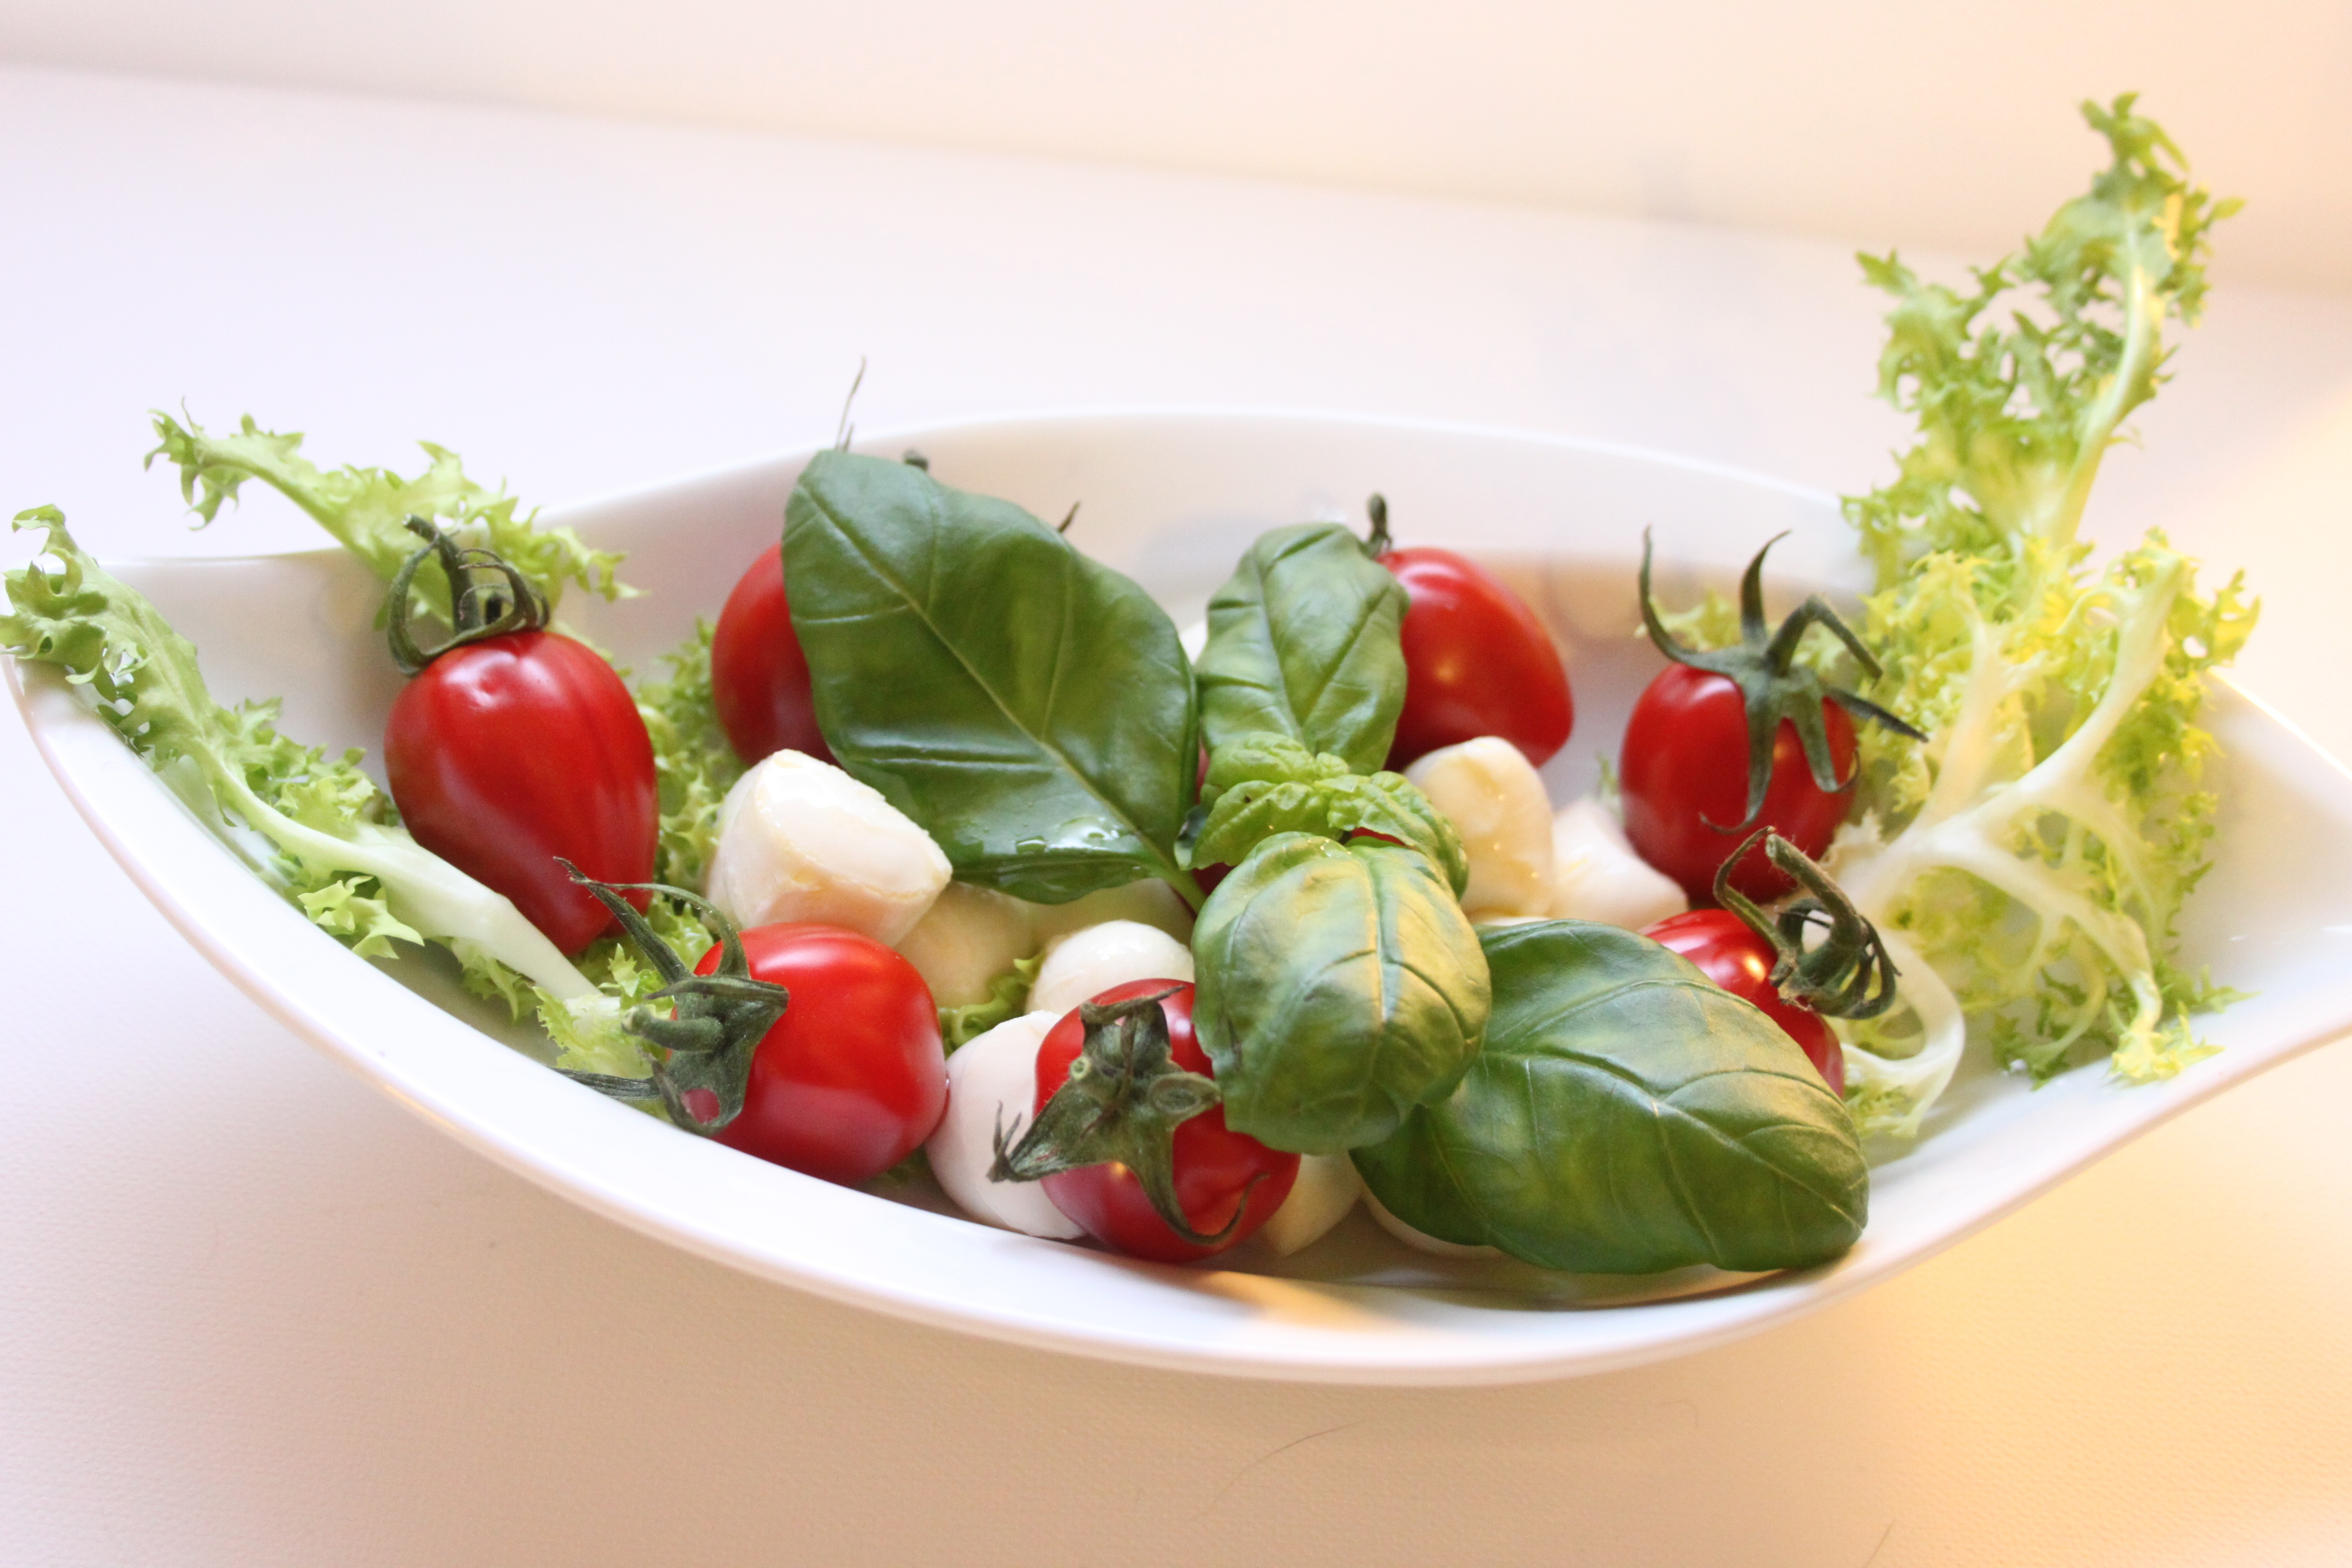
dish, food, salad, produce, vegetable, eat, cuisine, basil, garnish, tomatoes, mozzarella, tomato and mozzarella salad, balsamic vinegar, hors d oeuvre, leaf vegetable, salaz